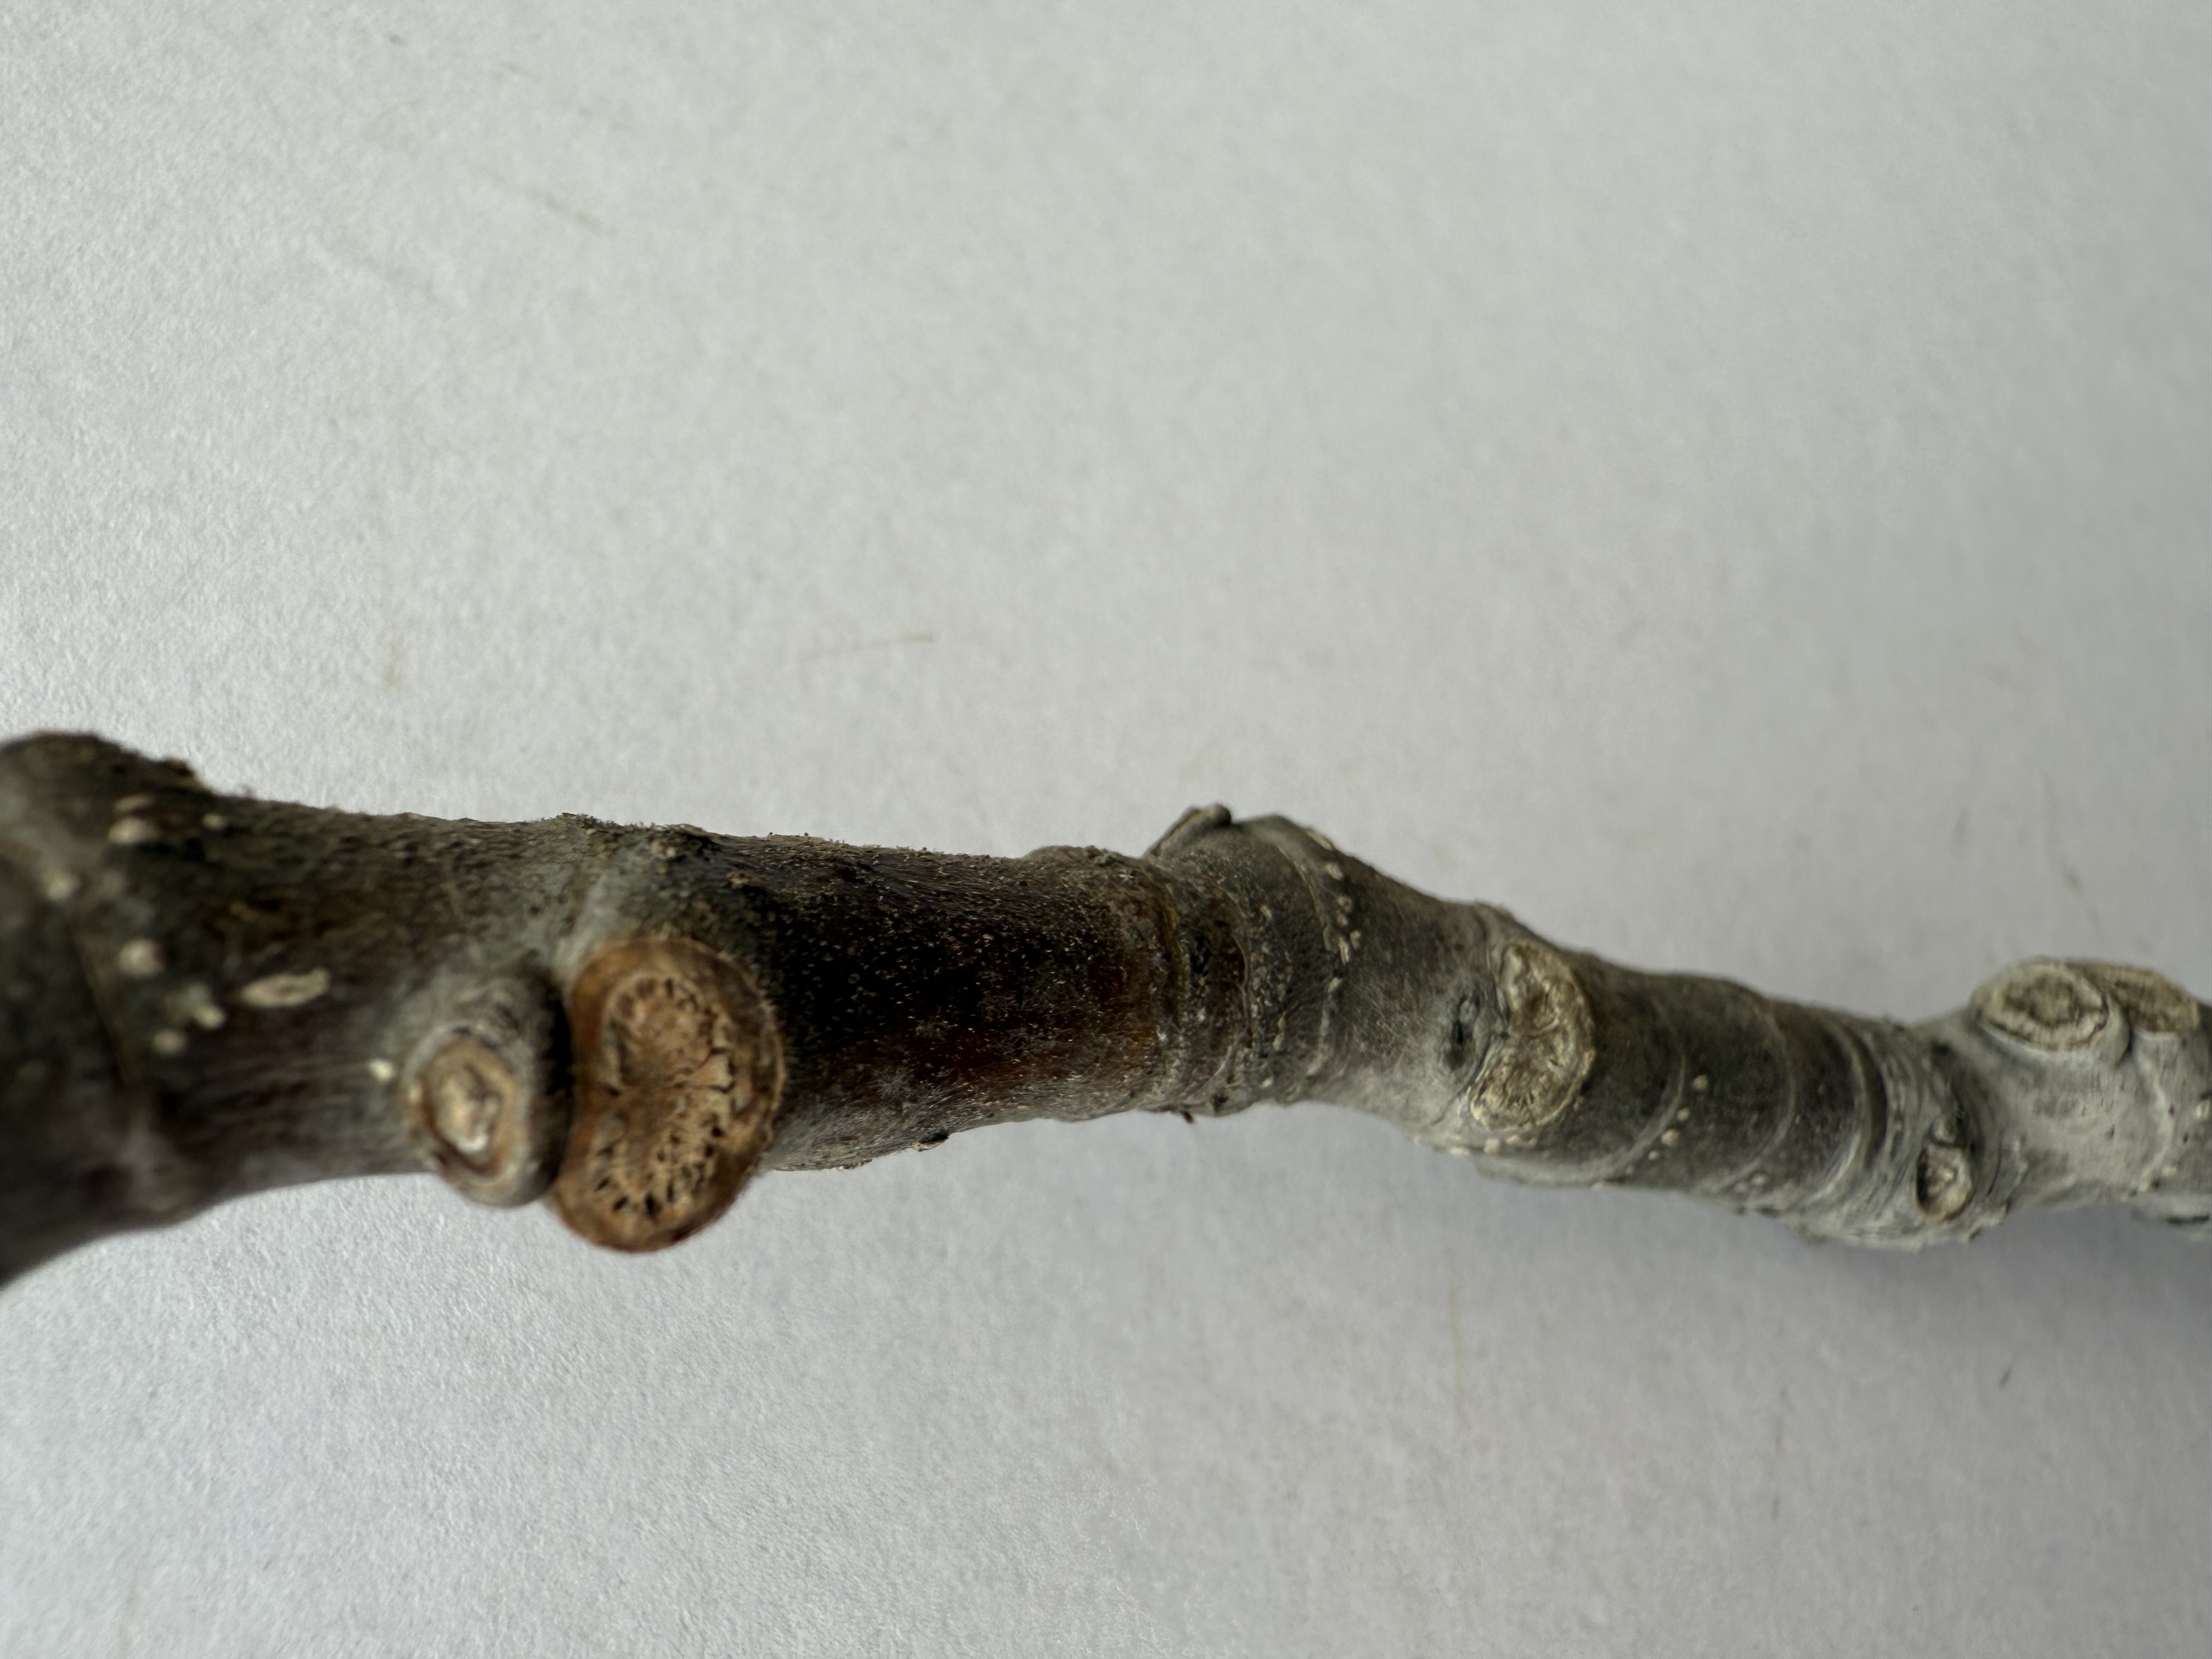
Variety: Patlican Fig